Mohéli

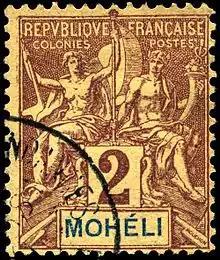
Postage stamps were issued for Mohéli briefly under French rule; this two-centime value dates from 1906.

Until 1830, Mohéli was part of the Ndzuwani Sultanate, which also controlled the neighbouring island of Anjouan. In 1830, migrants from Madagascar led by Ramanetaka, who later changed his name to Abderemane, took over the island and established the sultanate of Mwali. Its ruler was Queen Jumbe-Souli in the mid-nineteenth century. In 1886, France made the island a protectorate.